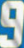
Number: 9